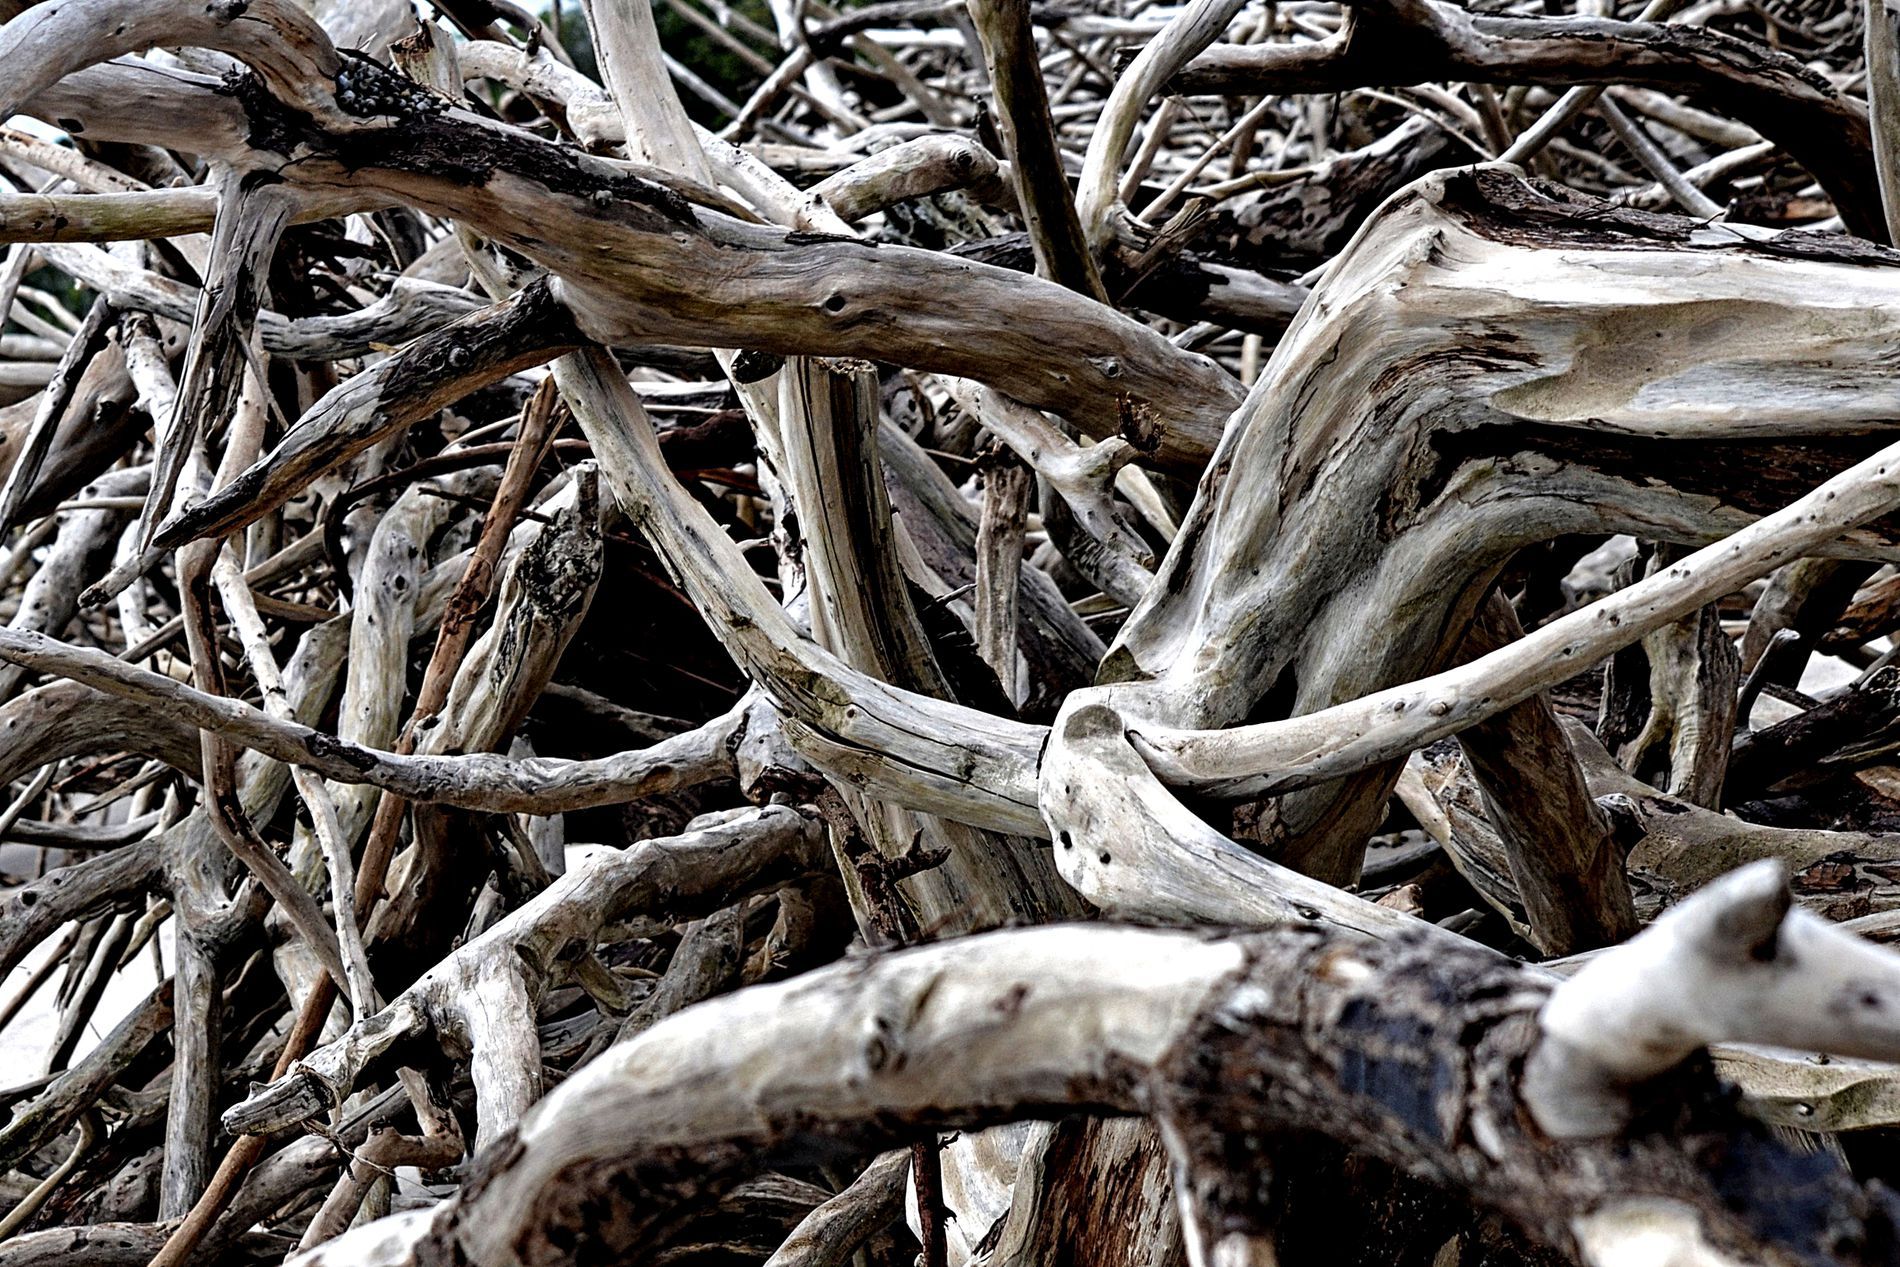
dead wood
The image shows a dense tangle of dead wood or tree branches. The pieces of wood are tangled and weathered most likely due to weathering, which has given them a silvery-grey appearance, the twisted shapes give an abstract appearance. The image highlights the complexity and beauty inherent in the decay of nature.
A landscape of a natural tangle of accumulated wood, the branches faded by sun, water, and time, creating a complex web of twisted shapes. It is a chaotic almost artistic mass of wood, the sunlight highlights the texture of the wood and its surroundings. The image is an abstract representation of nature or the environment.
Labels: Wood, Driftwood